Akamine Station

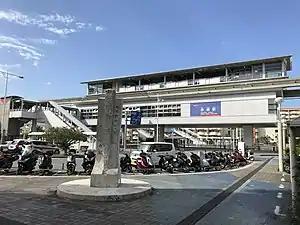

is a railway station on the Okinawa Urban Monorail (Yui Rail) in Naha, Okinawa Prefecture, Japan. It is the southernmost train station in Japan.